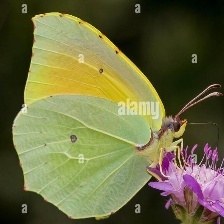
Species: CLEOPATRA
Butterfly family (ImageNet category): sulphur_butterfly